Fanefjord Church

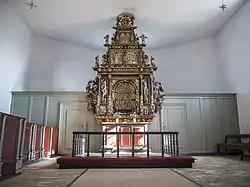
Fanefjord Church altar

The site itself is of considerable historic interest. A few hundred meters to the south of the church there is a particularly long barrow, Grønsalen, the supposed burial ground of queen Fane and her husband king Grøn Jæger who according to local folklore, lived some 4,000 years ago.